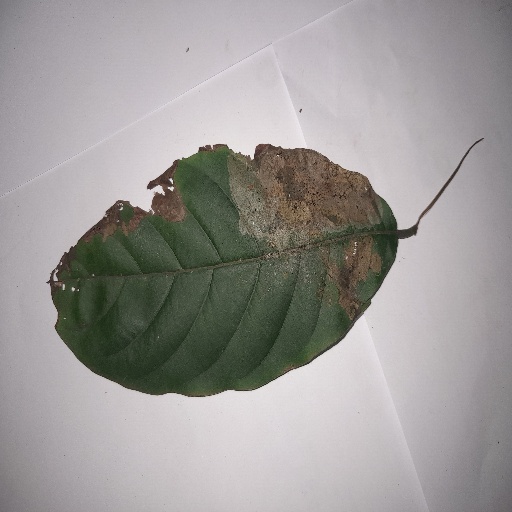
Species: HariTaki
Leaf condition: Bacterial Spot